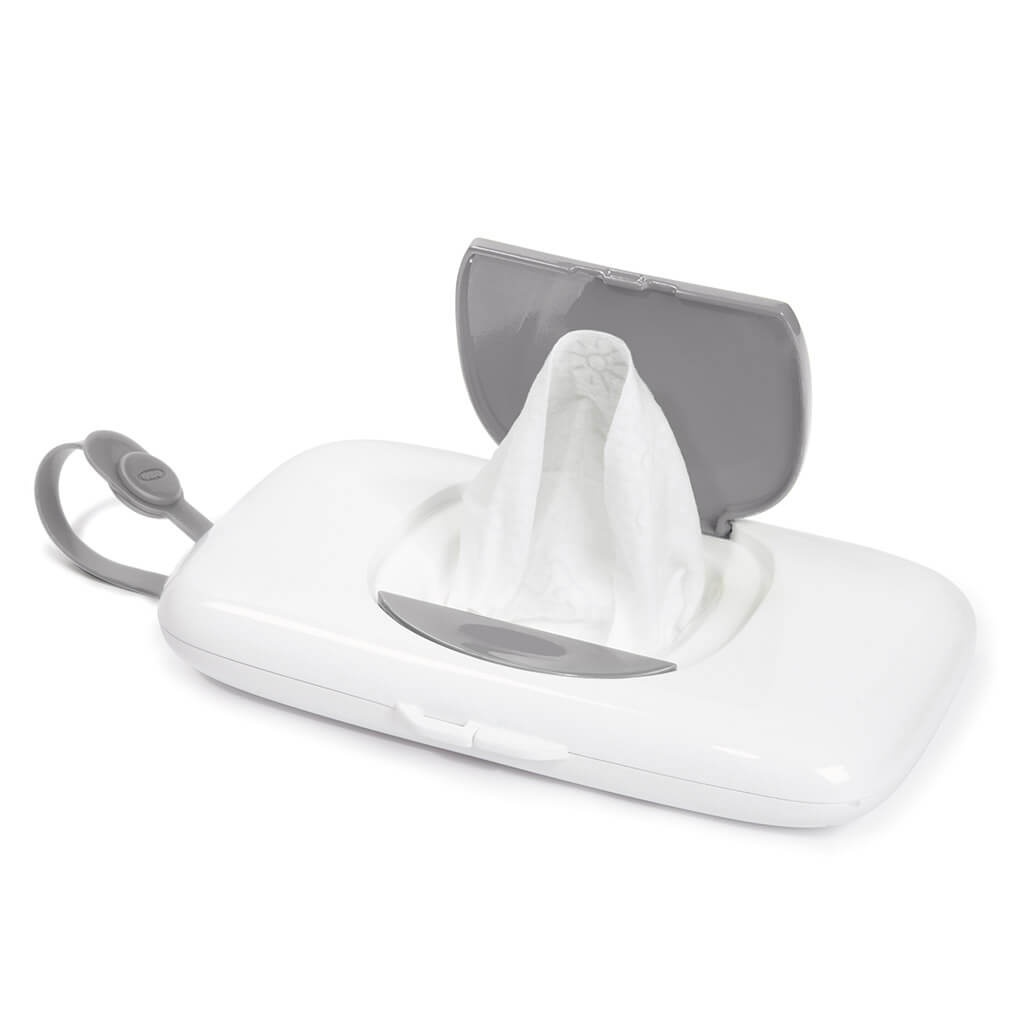
OXO TOT WIPES/DIAPER POUCH
Brand: OXO TOT
Category: Baby & Toddler > Diapering > Diaper Kits > Diaper Changing Kits